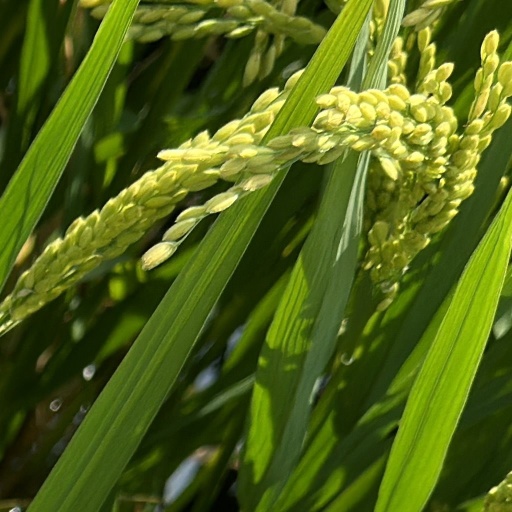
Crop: rice